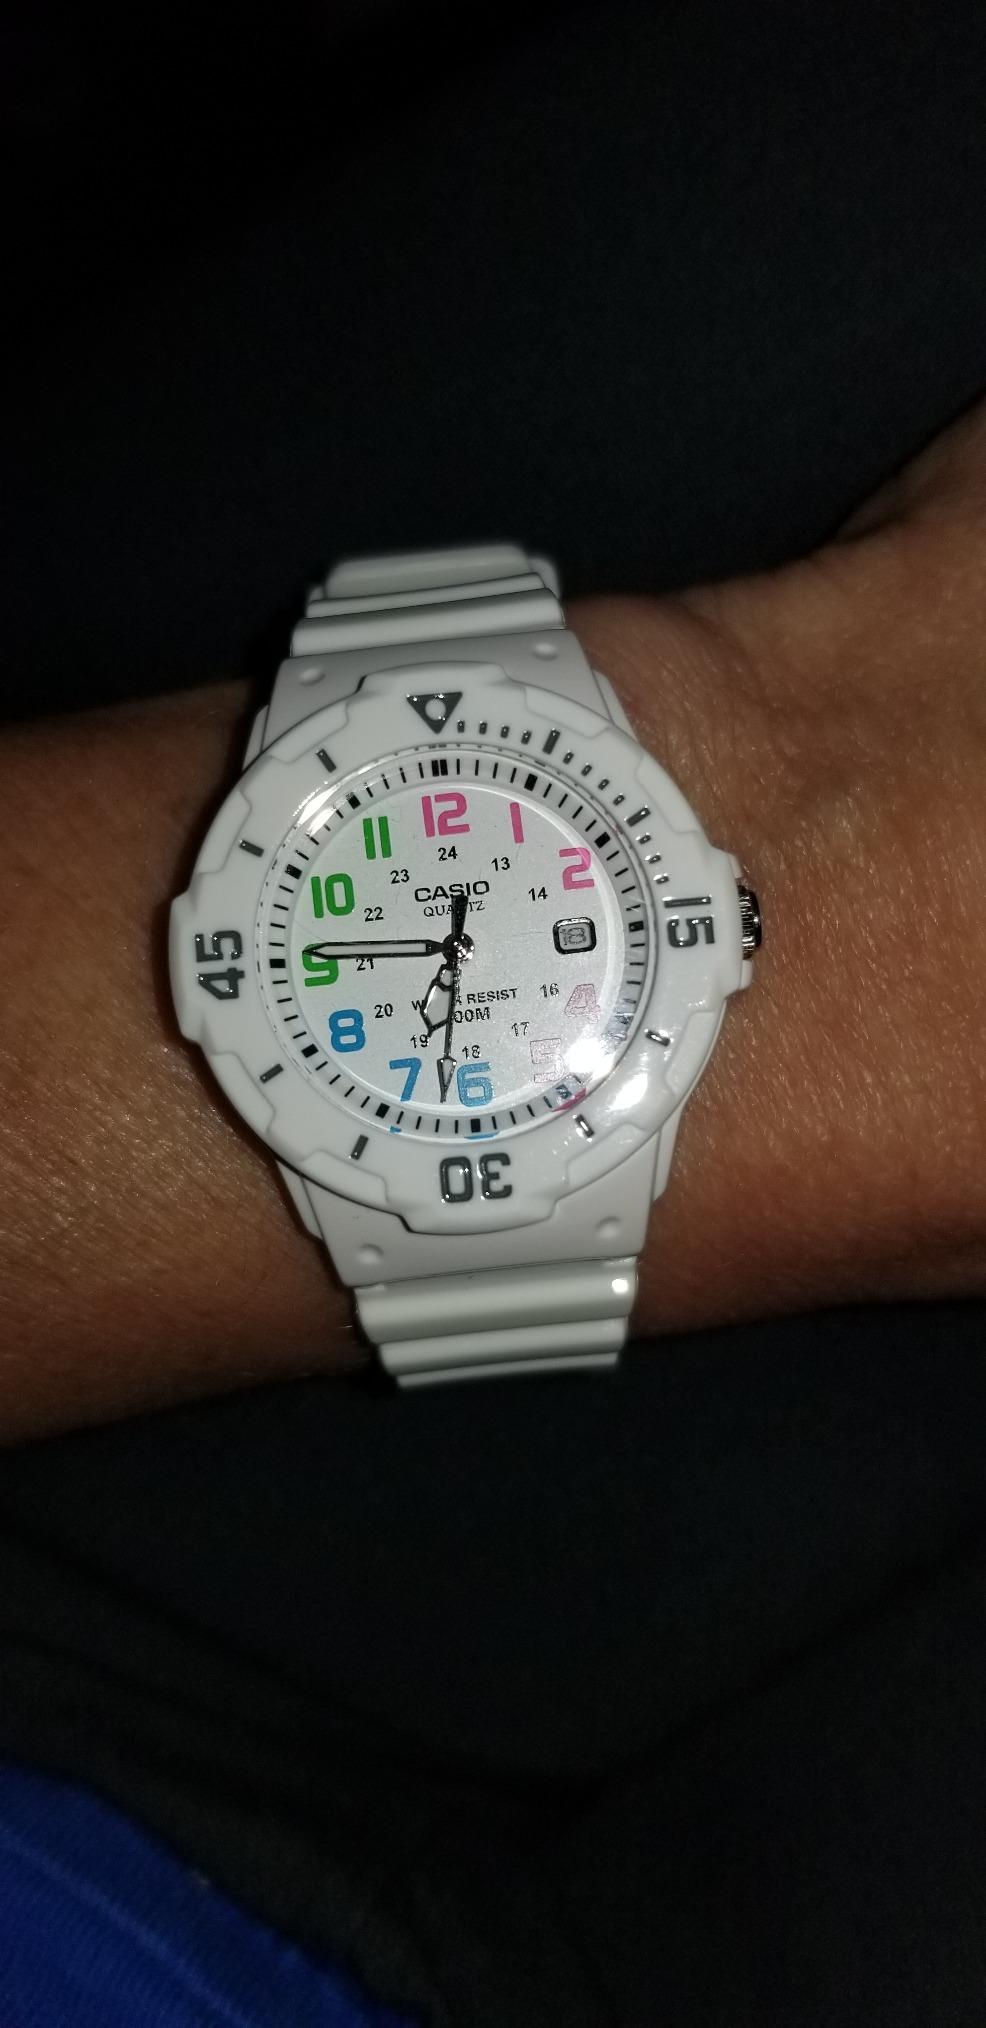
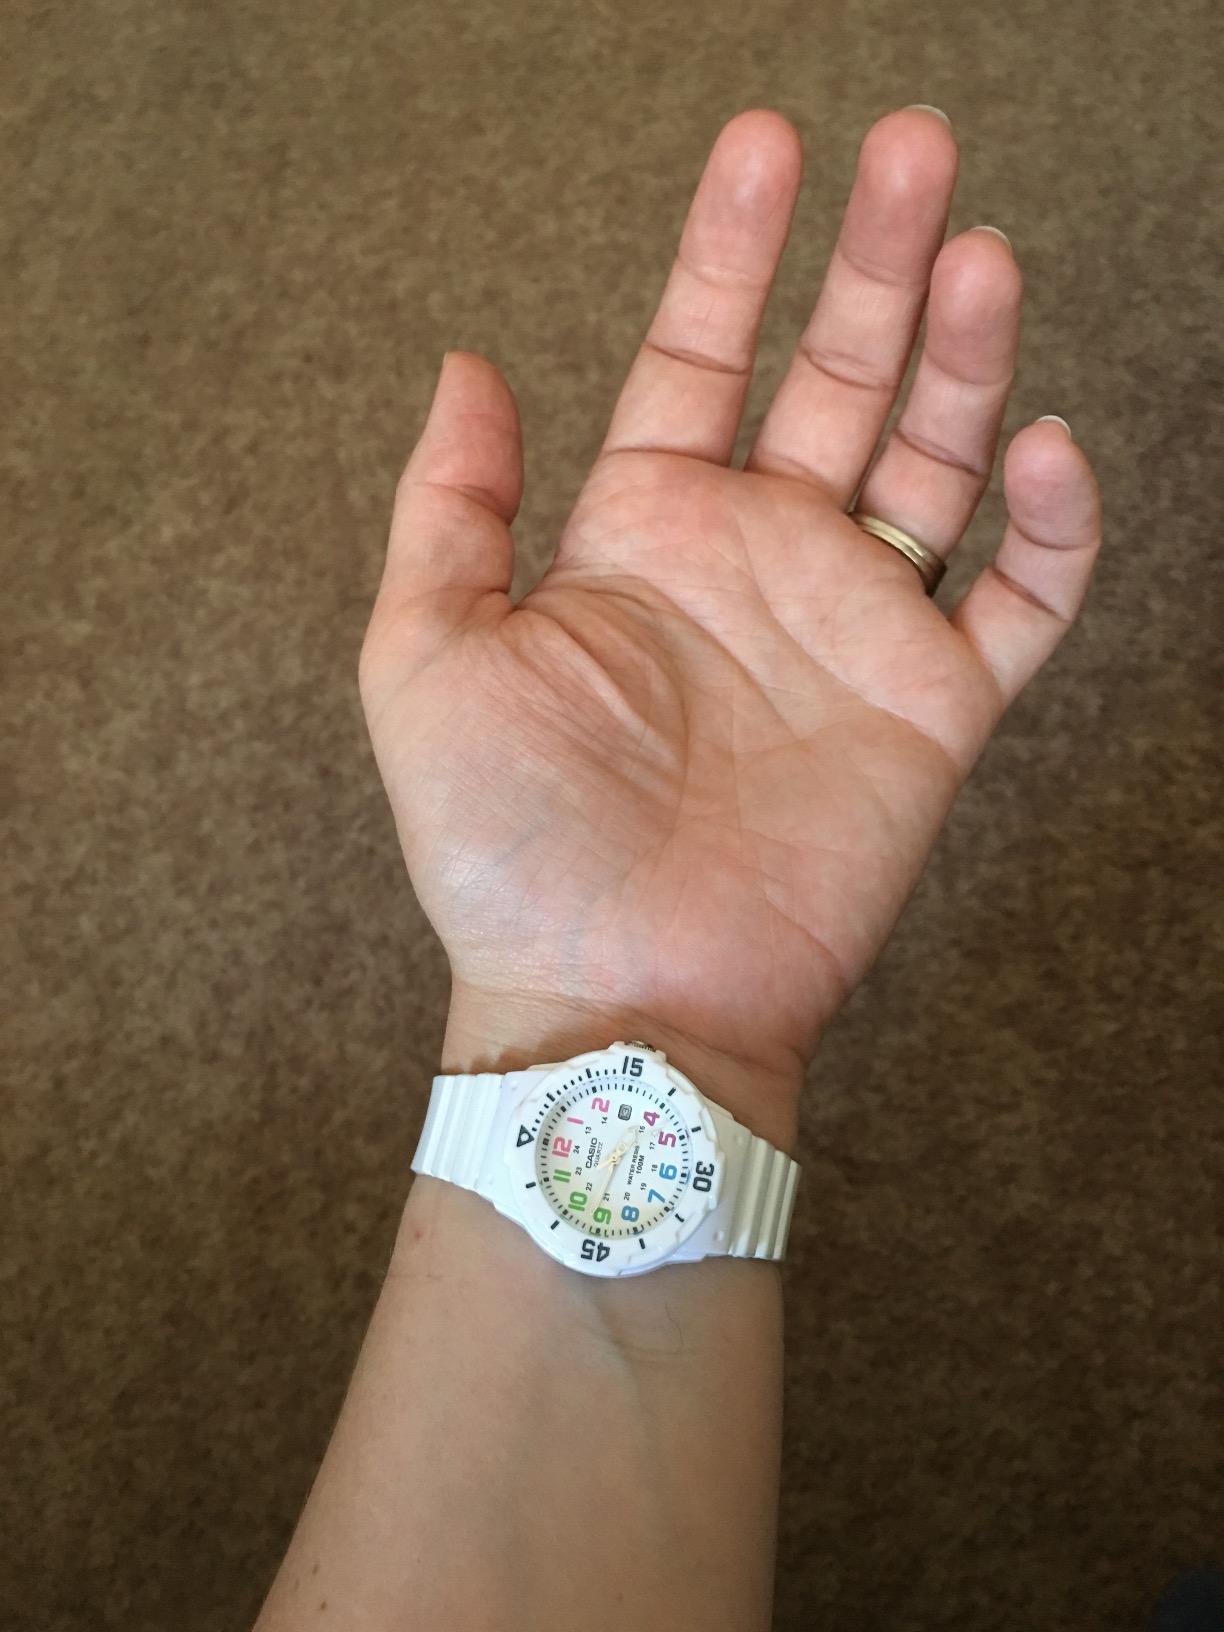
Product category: accessories_watch
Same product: yes